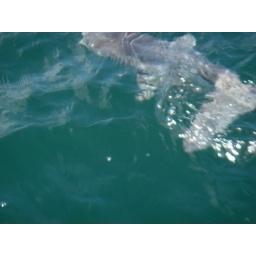
A sign of global warming: a tropical fish in West Cork!